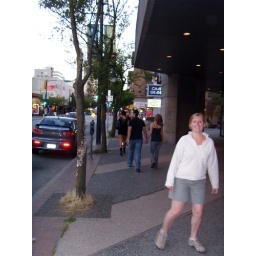
Too far away picture of girl with sexy pro dress and boots. Owly got in way too!